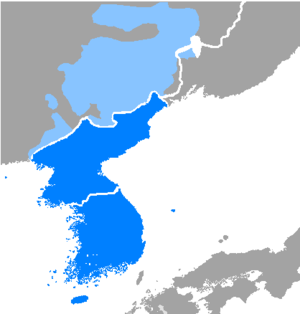
Koreansk (sprog)
Områder, hvor koreansk er udbredt
Koreansk er et sprog som tales af ca. 80 millioner mennesker verden over. Det er officielt sprog i både Nord- og Sydkorea og tales dertil af betydelige mindretal i bl.a. Kina, Australien, Japan, Canada og USA.